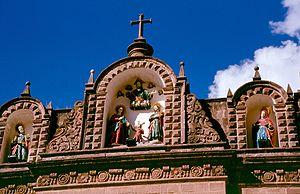
La cathédrale Notre-Dame-de-l'Assomption est l'un des principaux sanctuaires catholiques de la ville de Cuzco, capitale historique du Pérou, dans la région homonyme.